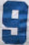
Number: 9